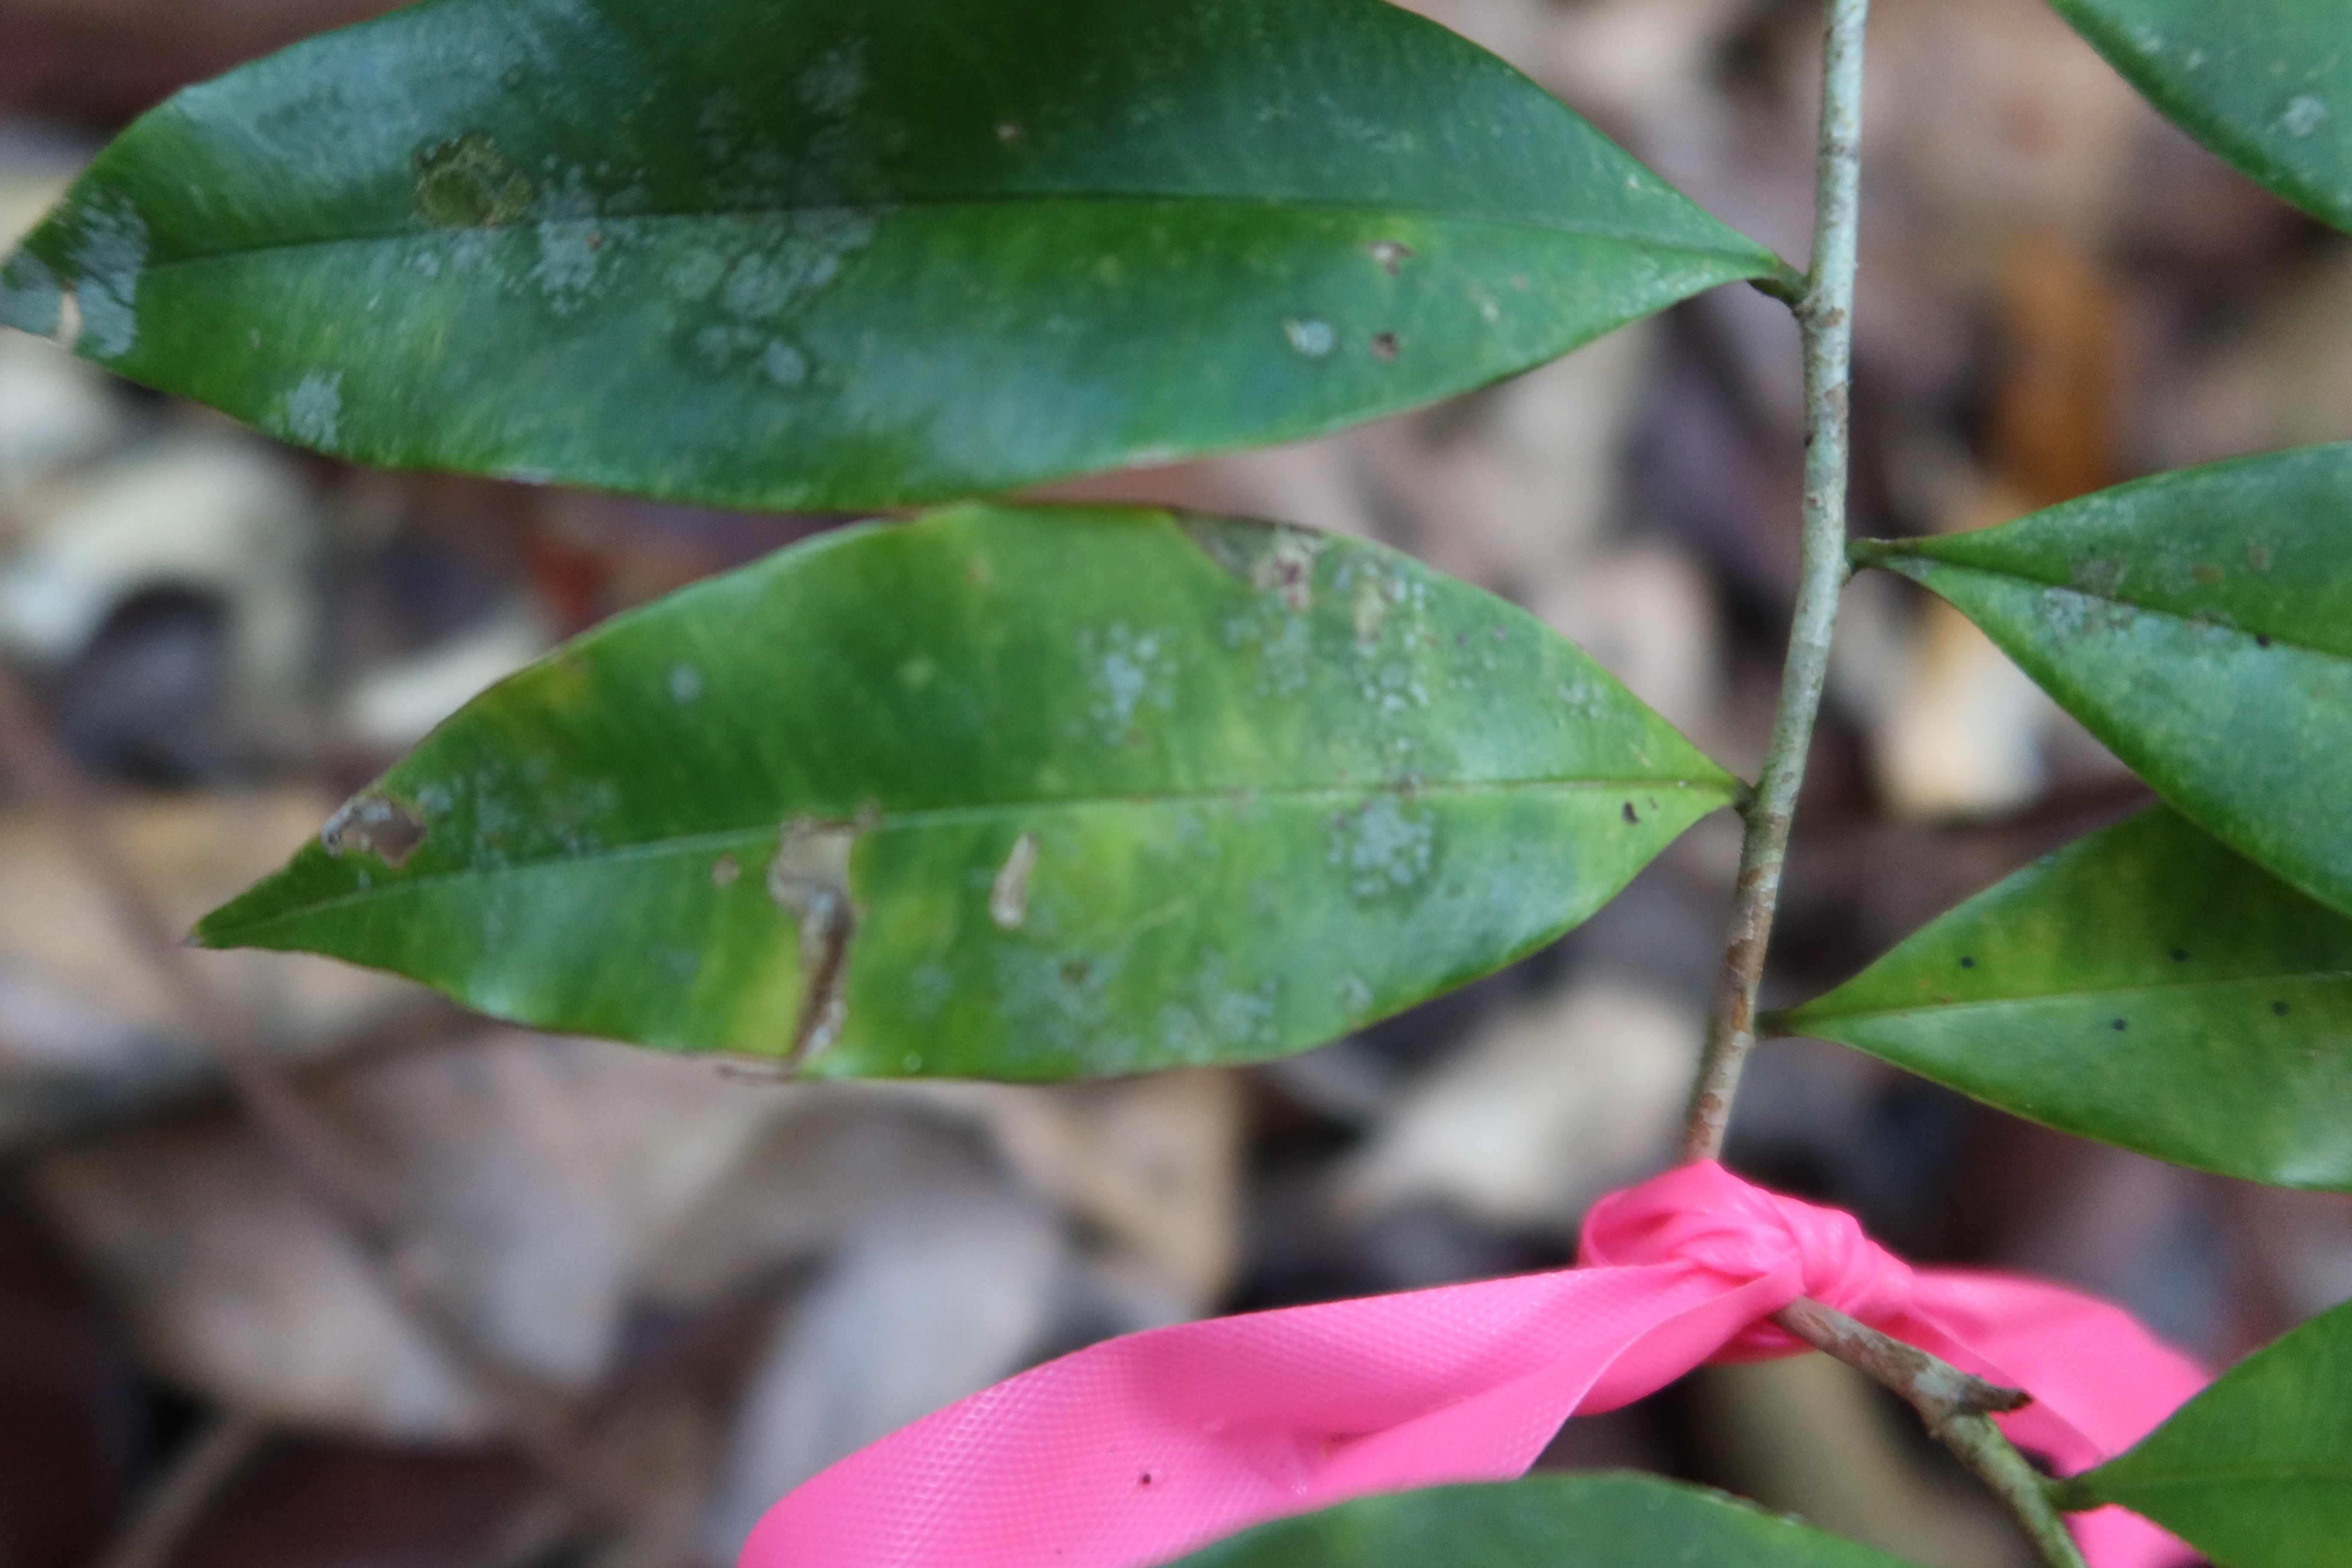
Label: Brown spots